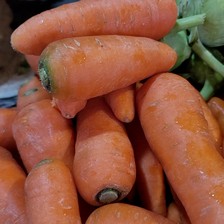
Label: others